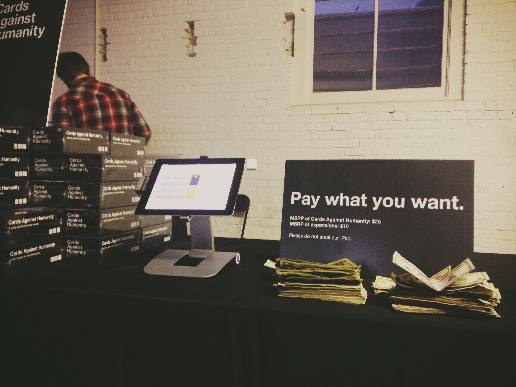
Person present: Yes